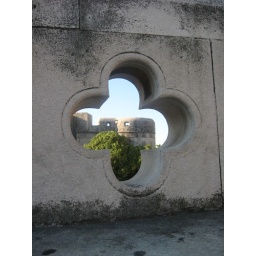
Hystorical wall of Dubrovnik, Croatia as seen through an opening in the bridge leading to the old city centre